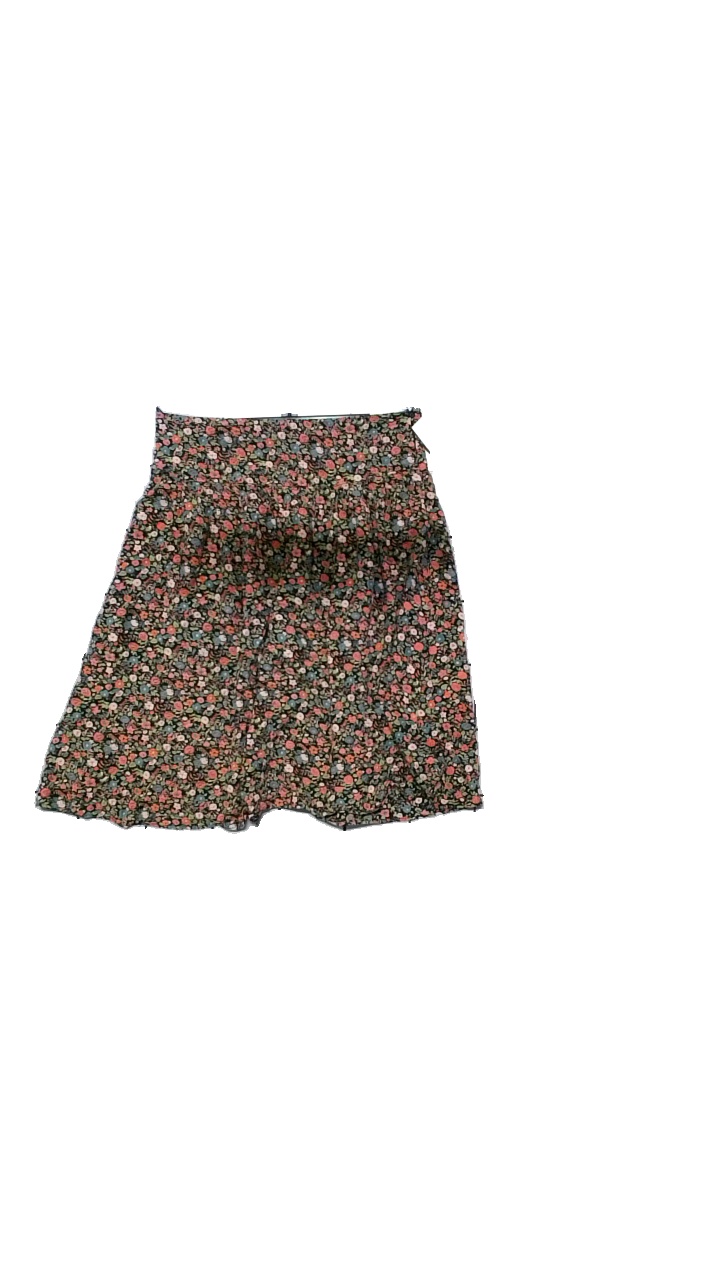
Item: Skirt (Ladies)
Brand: Indiska
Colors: Multicolor, Black, Pink, Turquoise
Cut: Regular, Loose
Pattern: Floral print
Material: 100% viscose
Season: All
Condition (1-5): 5
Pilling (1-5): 4
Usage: Reuse
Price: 50-100